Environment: real
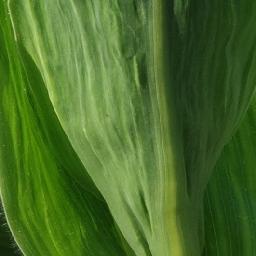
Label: healthy